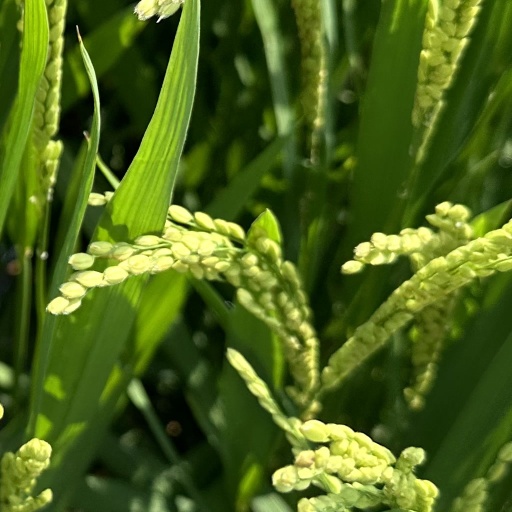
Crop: rice